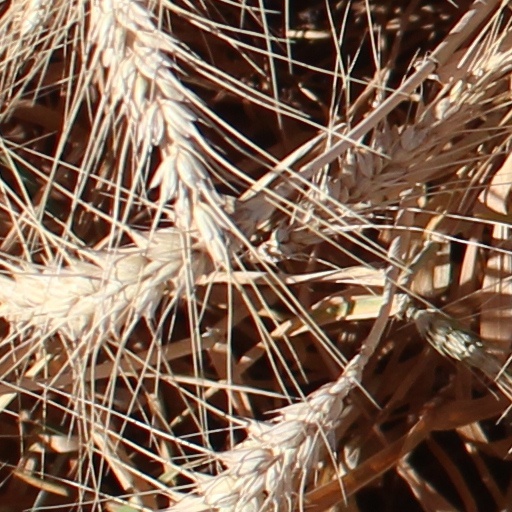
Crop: wheat